Public security bureau (China)

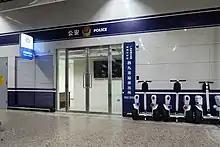
West Kowloon Station Police Station

A public security bureau (PSB) of a city or county, or public security department (PSD) in a province or autonomous region of the People's Republic of China is a generic term for a police department.